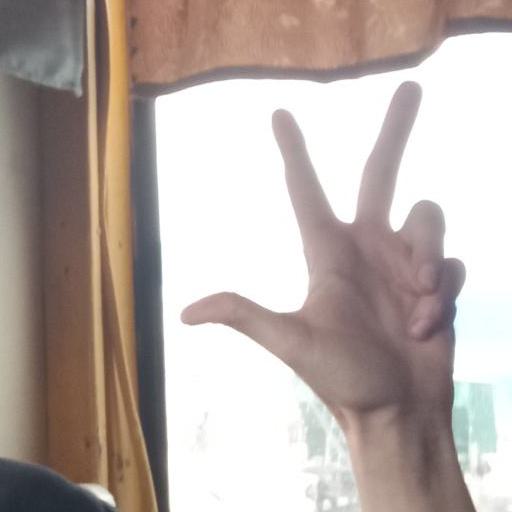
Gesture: three2